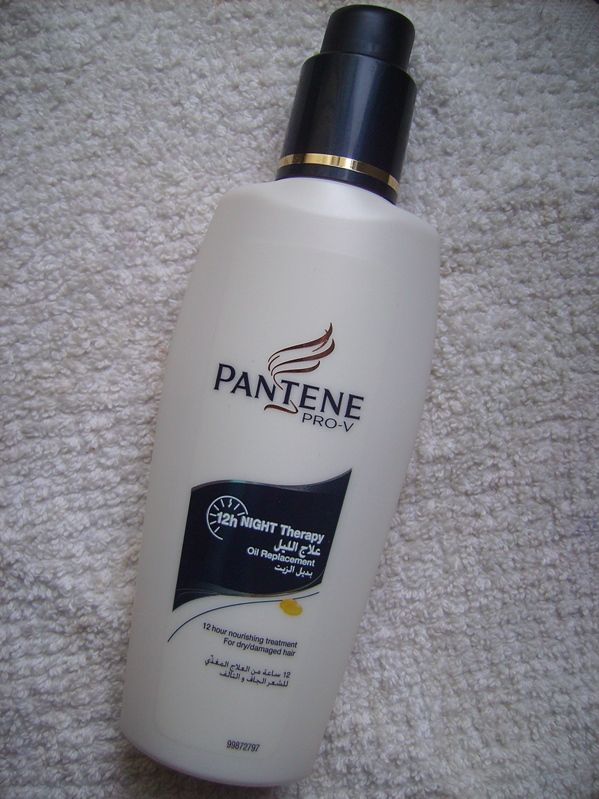
Waste category: plastic